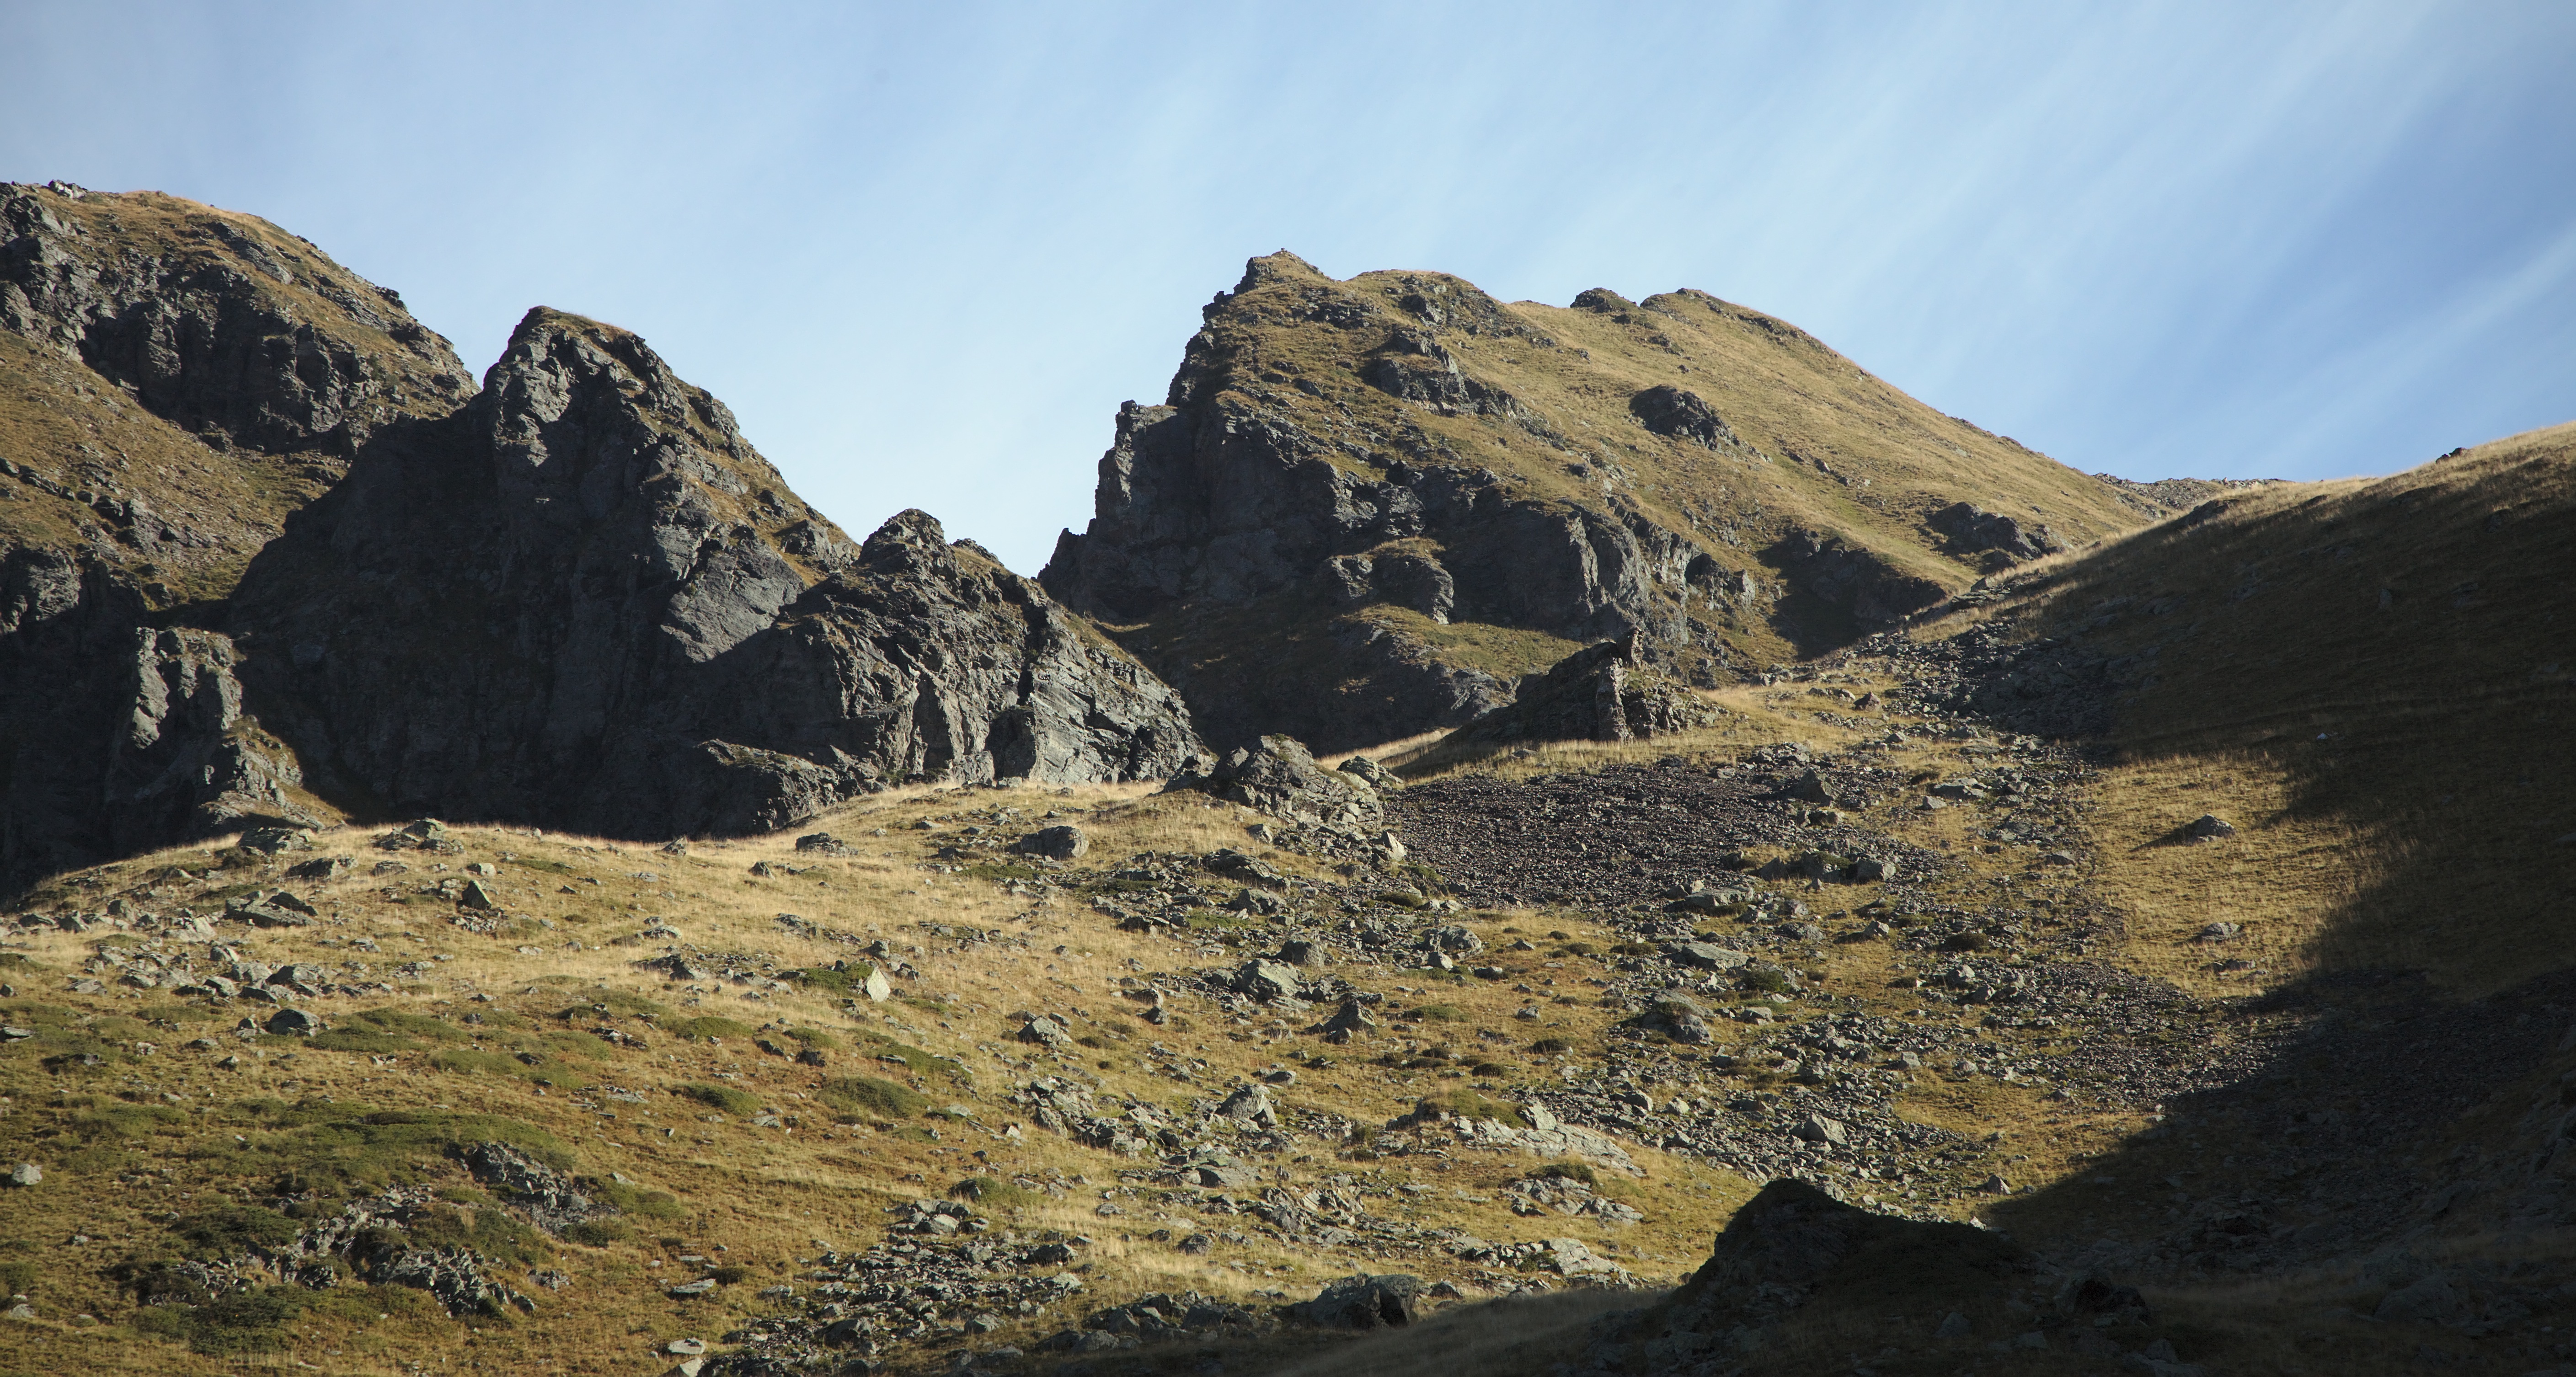
landscape, nature, rock, wilderness, walking, mountain, light, hill, adventure, valley, mountain range, france, autumn, alpine, rocky, terrain, ridge, summit, mountain landscape, geology, mountains, plateau, fell, wadi, landform, mountain pass, geographical feature, mountainous landforms